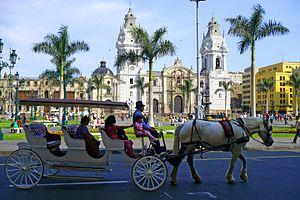
Lima est la capitale et la plus grande ville du Pérou, ainsi que le chef-lieu de la région de Lima. Au milieu de la façade maritime du Pérou sur l'océan Pacifique, Lima s'étend sur les vallées de trois fleuves : Rímac, Chillón et Lurín.